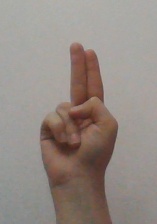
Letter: taa